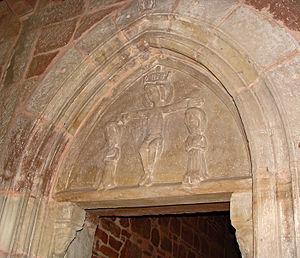
Forbach, vue du tympan (intérieur) de la chapelle Sainte-Croix (22 février 2014). Chapelle gothique du XIIIe siècle.
La chapelle Sainte-Croix est un édifice de culte catholique érigé au XIIIᵉ siècle sur le mont Sainte-Croix à l’est de Forbach en Moselle. Par sa position, elle domine toute la boutonnière du Warndt et, des abords de la chapelle, le promeneur bénéficie d'une vue imprenable sur la région. La chapelle fait partie du chemin de Saint-Jacques-de-Compostelle en provenance de Sarre et à destination de Metz.
L'architecture gothique est un style architectural d'origine française qui s'est développé à partir de la seconde partie du Moyen Âge en Europe occidentale. Elle apparaît en Île-de-France et en Haute-Picardie au XIIᵉ siècle. Elle se diffuse rapidement au nord puis au sud de la Loire et en Europe jusqu'au milieu du XVIᵉ siècle et même jusqu'au XVIIᵉ siècle dans certains pays. L'esthétique gothique et ses techniques se perpétuent dans l'architecture française au-delà du XVIᵉ siècle, en pleine période classique, dans certains détails et modes de constructions. Enfin, un véritable renouveau apparaît avec la vague de l'historicisme du XIXᵉ siècle jusqu'au début du XXᵉ siècle. Le style a alors été qualifié de néo-gothique.
En architecture, le tympan est la surface verticale triangulaire délimitée par les corniches rampantes et la corniche horizontale d'un fronton. Il désigne aussi l'espace semi-circulaire d'un portail, compris entre le linteau et un arc plein-cintre ou une voûte d'ogive, et également, un panneau menuisé surmontant ce portail. Il est surmonté par des archivoltes.